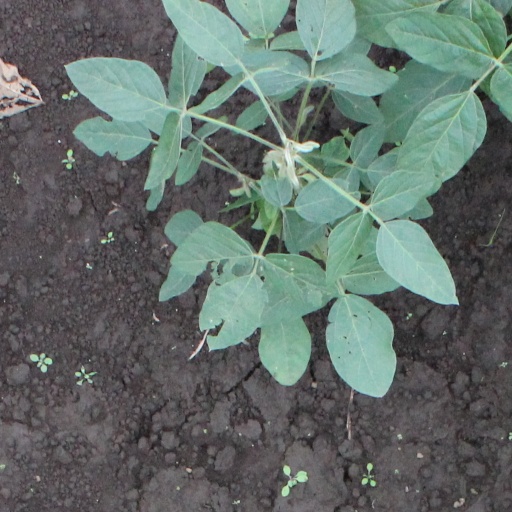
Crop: soybean